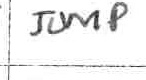
Label: jump